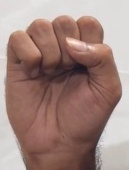
ASL sign: S